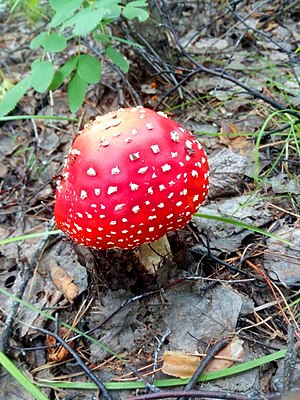
Rød fluesvamp / Anvendelse
Rød fluesvamp er en af de store, danske hatsvampe. Fluesvampe er svampe med karakteristiske fællestræk: Skæl på hatten, lameller, ring på stokken, knold og skede ved basis. Hos rød fluesvamp kan hatten blive op til 20 cm, farven er dybrød med hvide eller grålige skæl, der ofte er strøet ud over svampen som pudder.